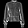
Label: Shirt